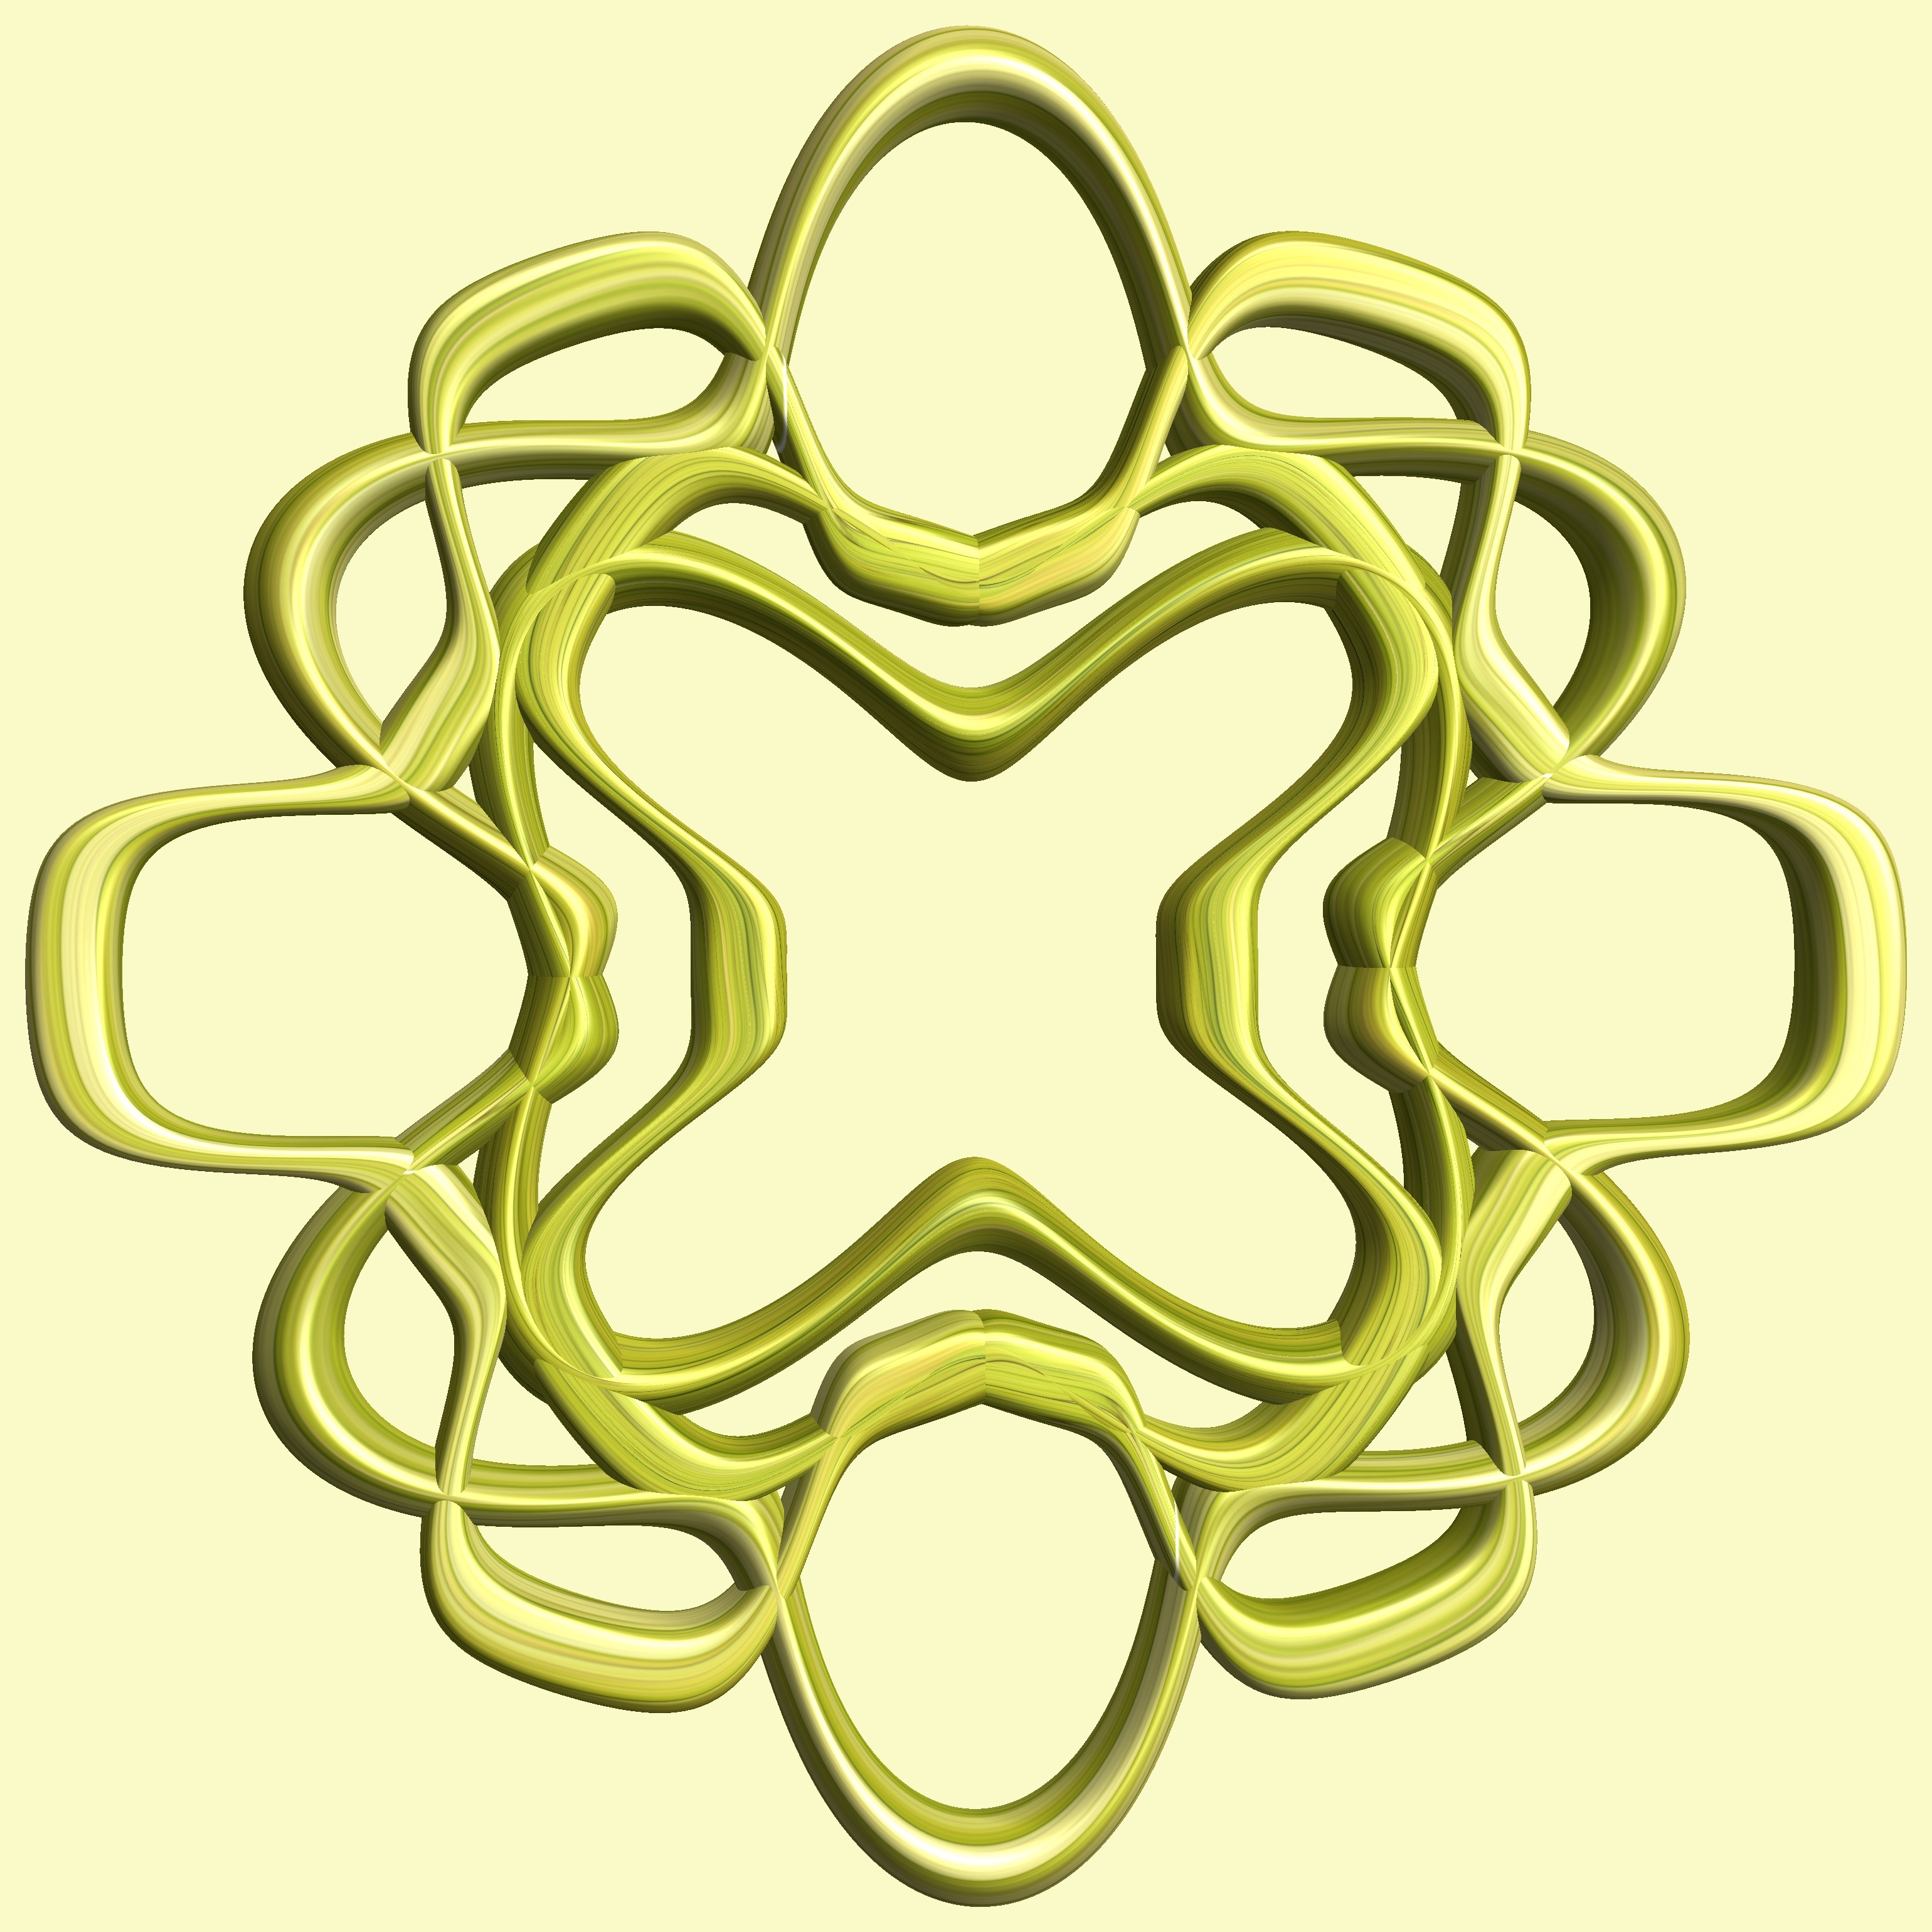
structure, texture, chain, number, pattern, symbol, circle, font, figure, illustration, design, symmetry, 3d, graphic, torus, mathematica, cg, parametricplot3d, code, program, algorithm, abstruct, mapping, body jewelry